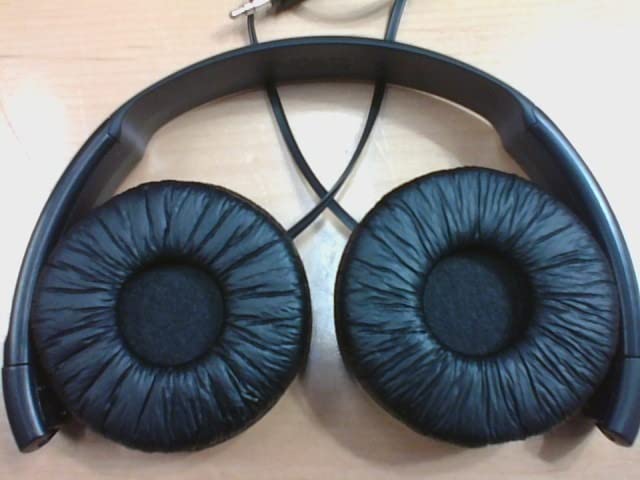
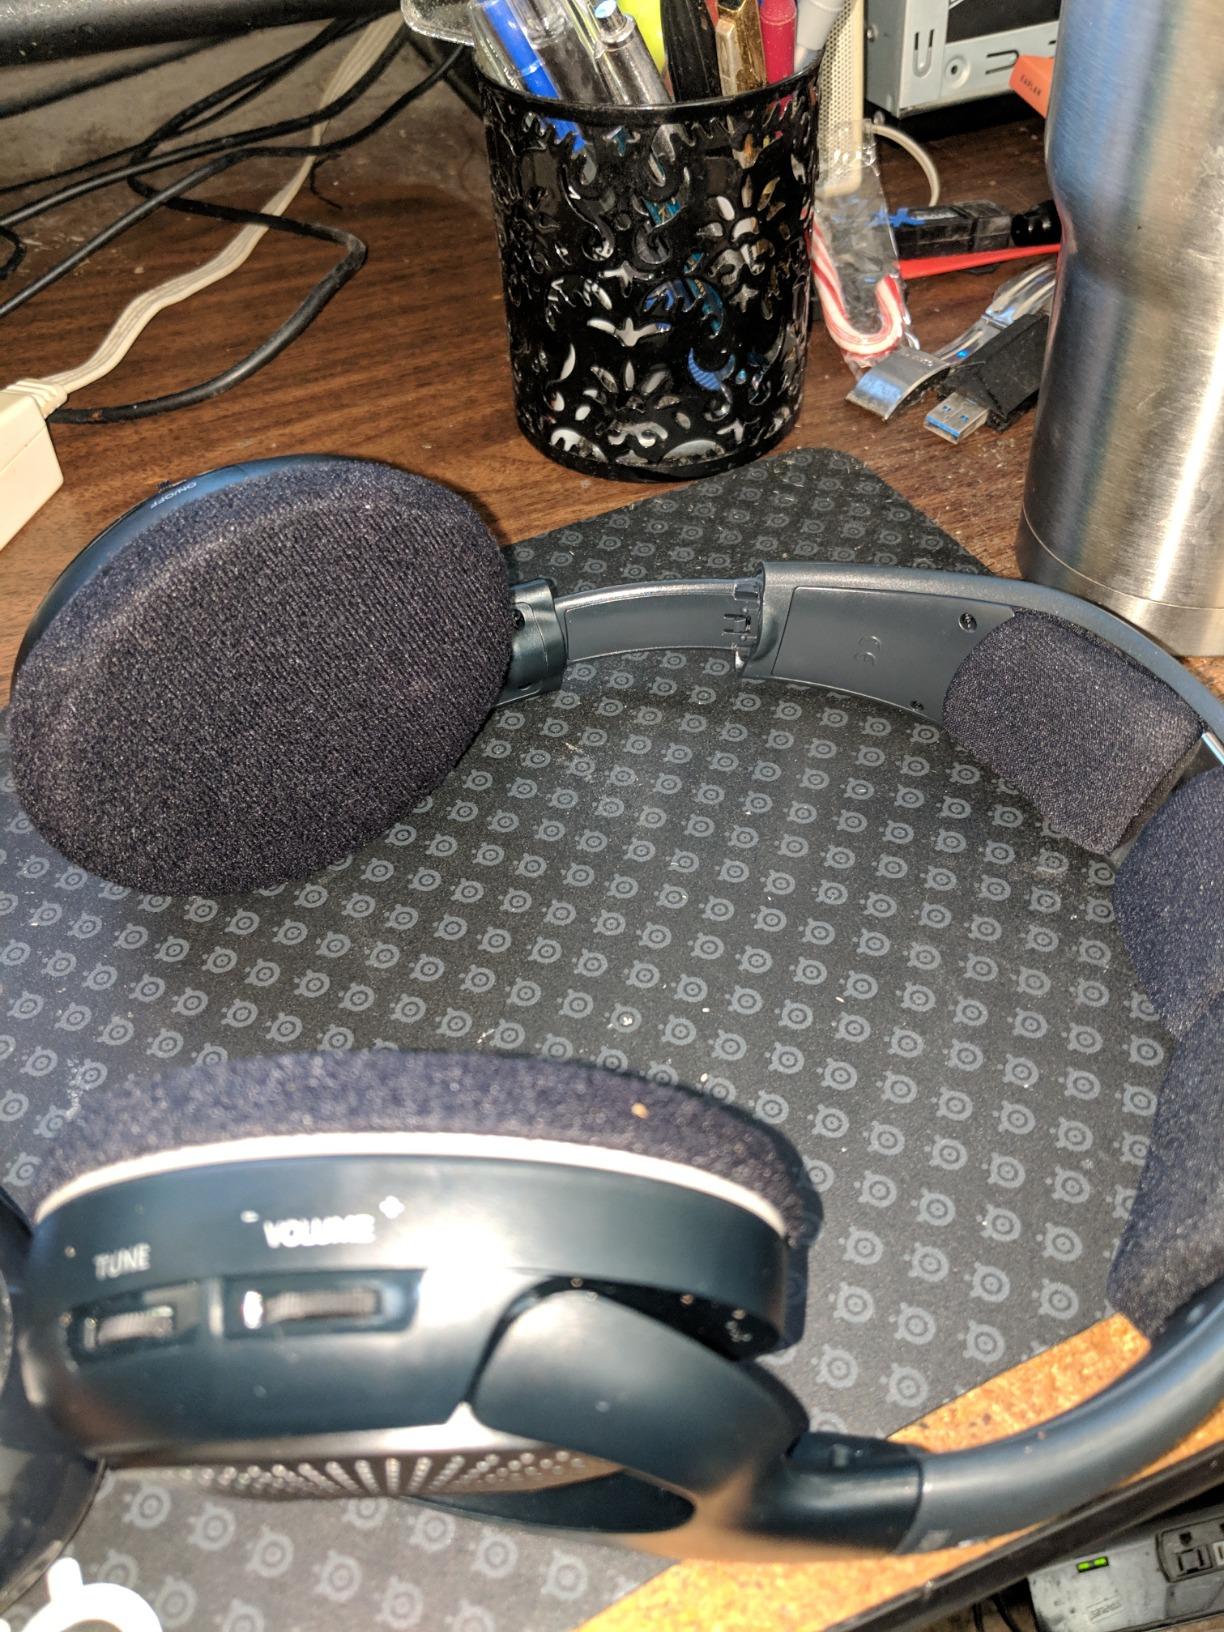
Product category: headphones
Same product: no